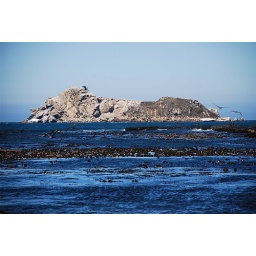
Pelicans flying over the water